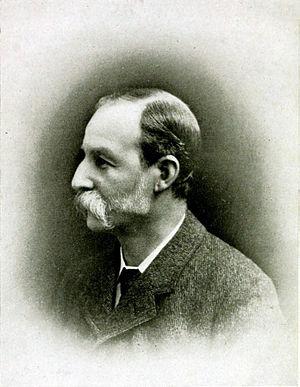
Thomas Hanbury, né le 21 juin 1832 à Londres et mort le 9 mars 1907 à La Mortola, en Italie, est un homme d’affaires et jardinier britannique. Il crée en 1868 le jardin botanique Hanbury, à Mortola, près de Vintimille, en Italie et offre en 1903 le jardin botanique de Wisley, dans le Surrey, à la Royal Horticultural Society.